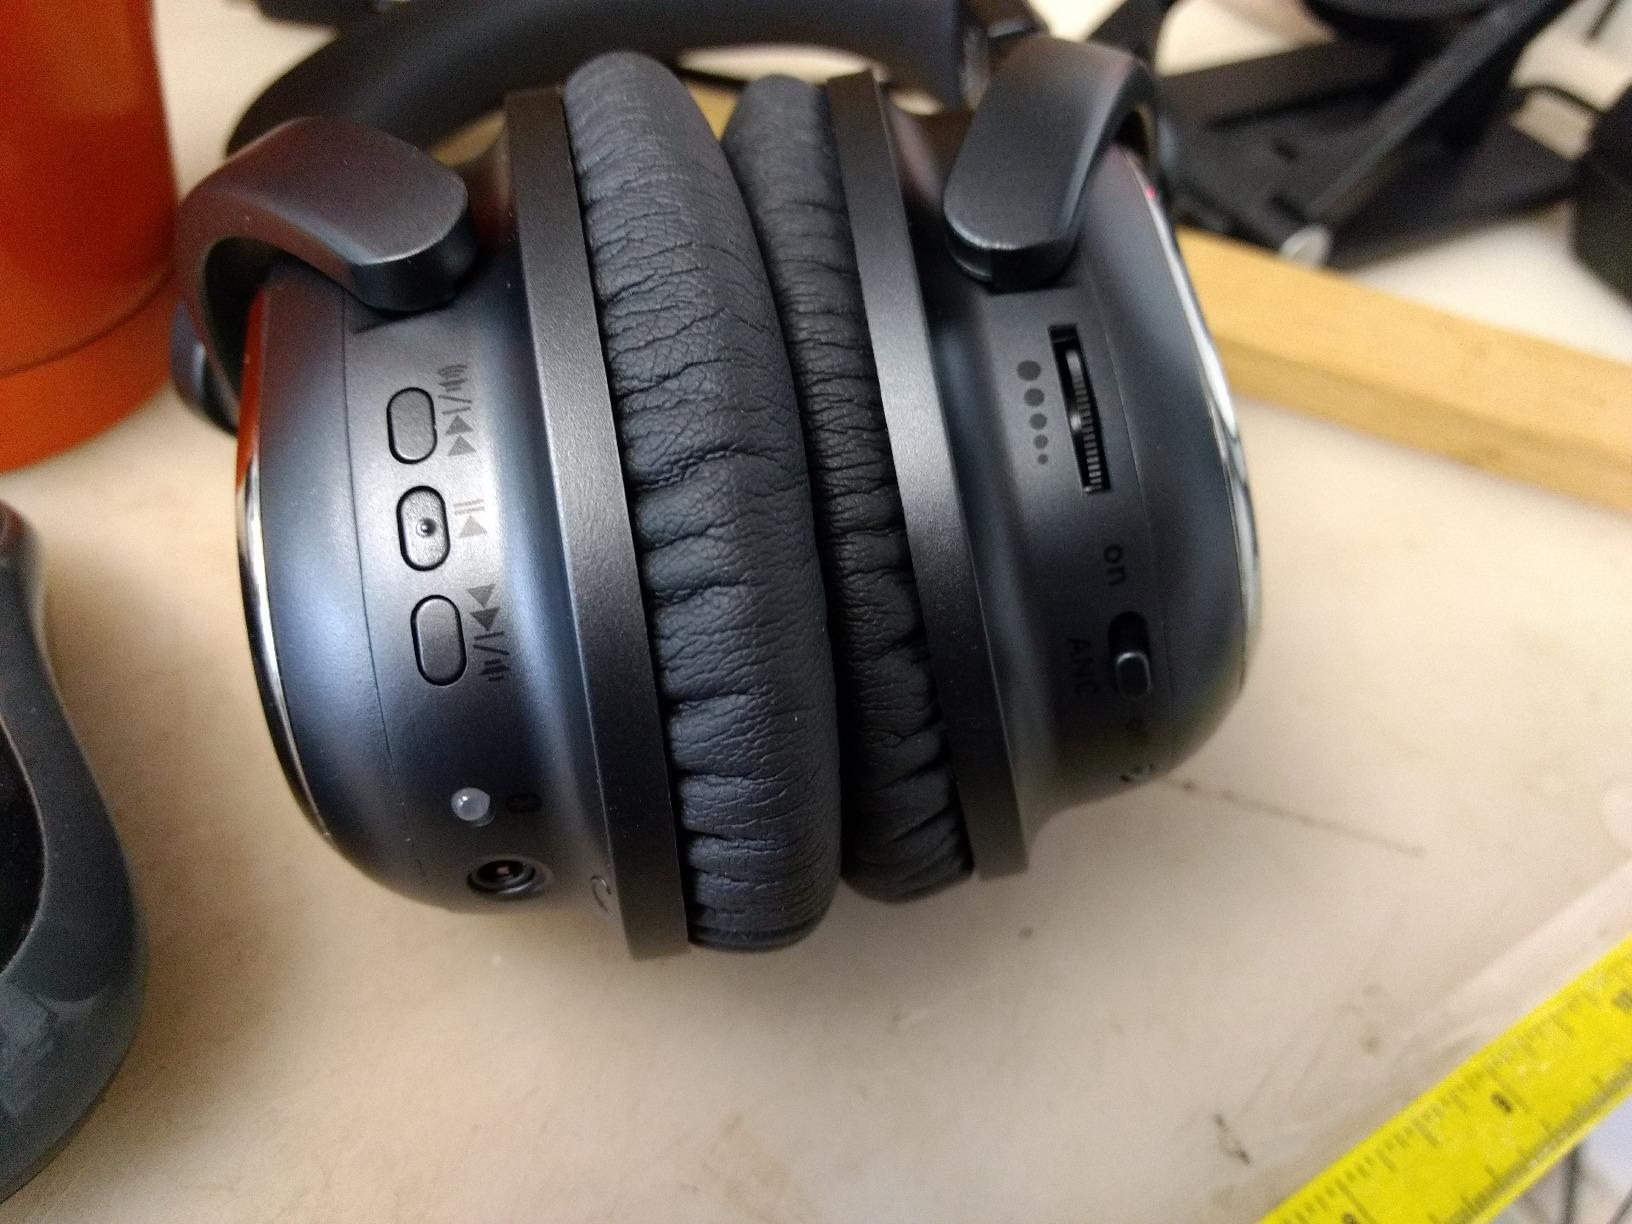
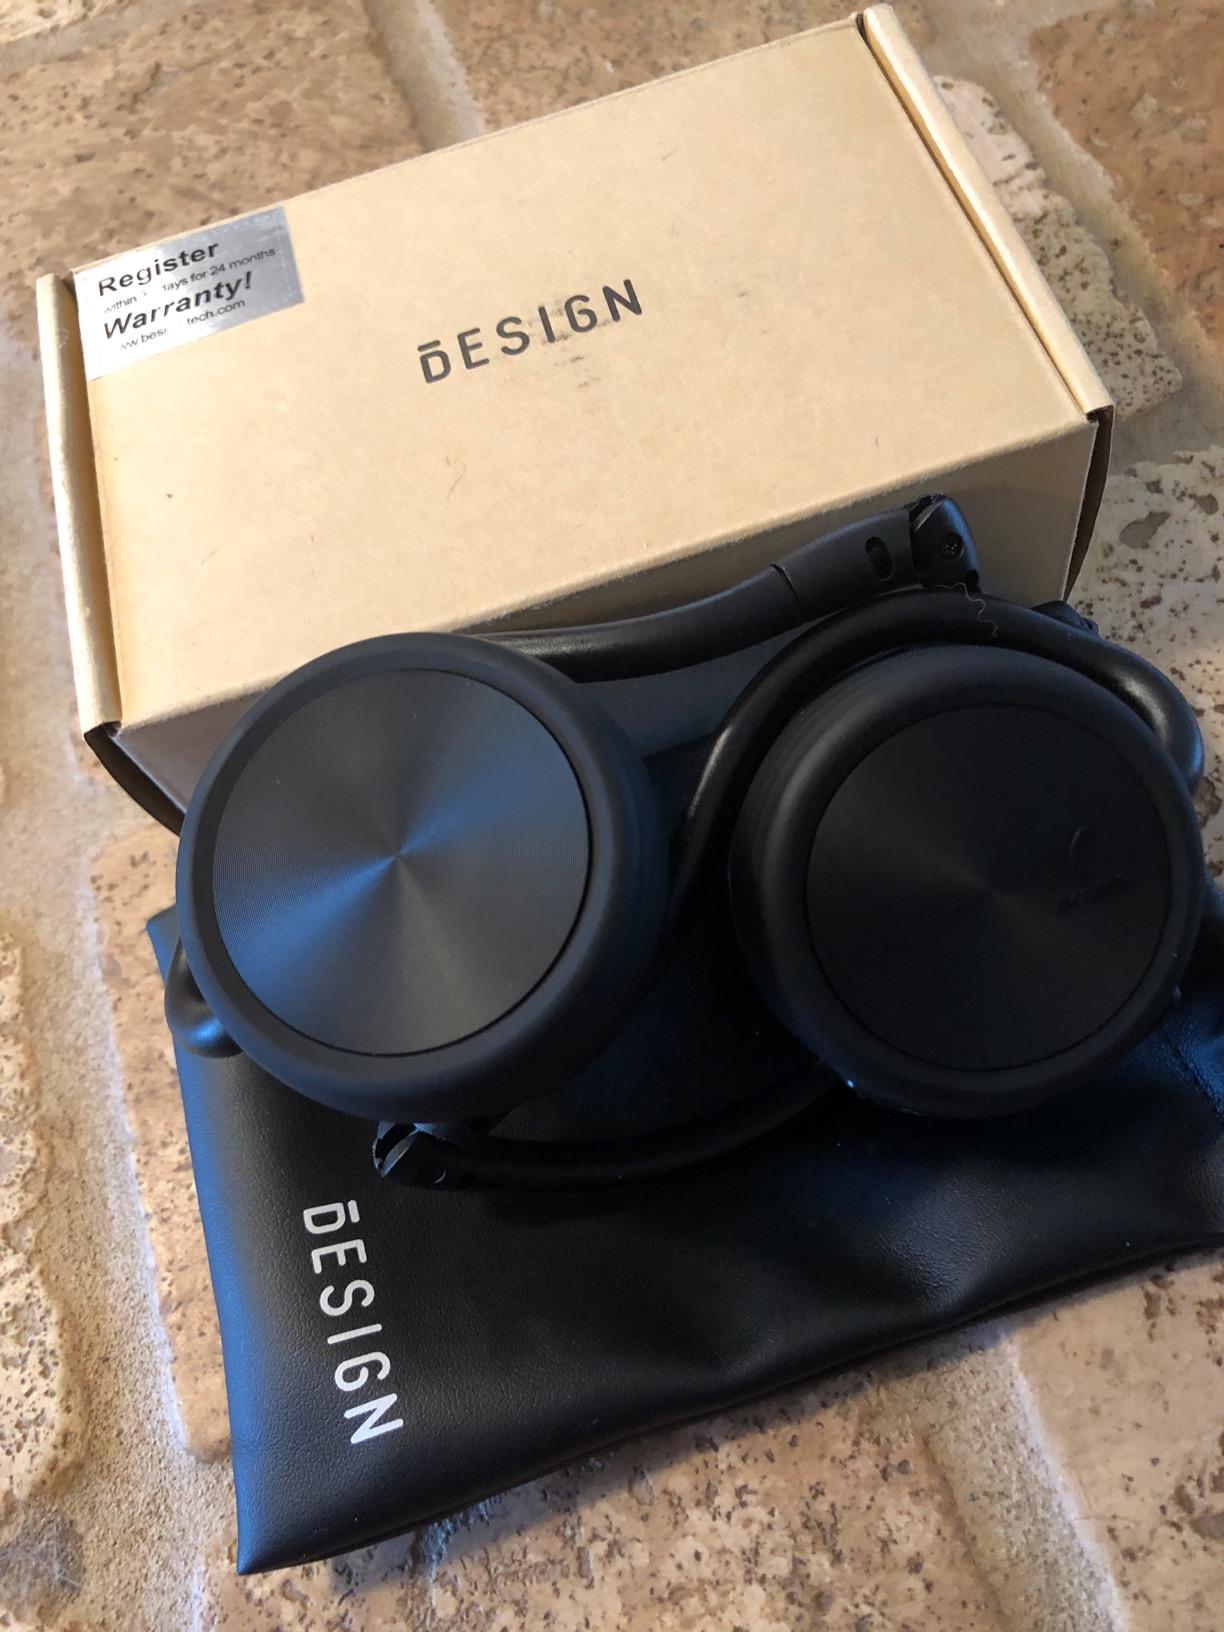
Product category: headphones
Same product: no